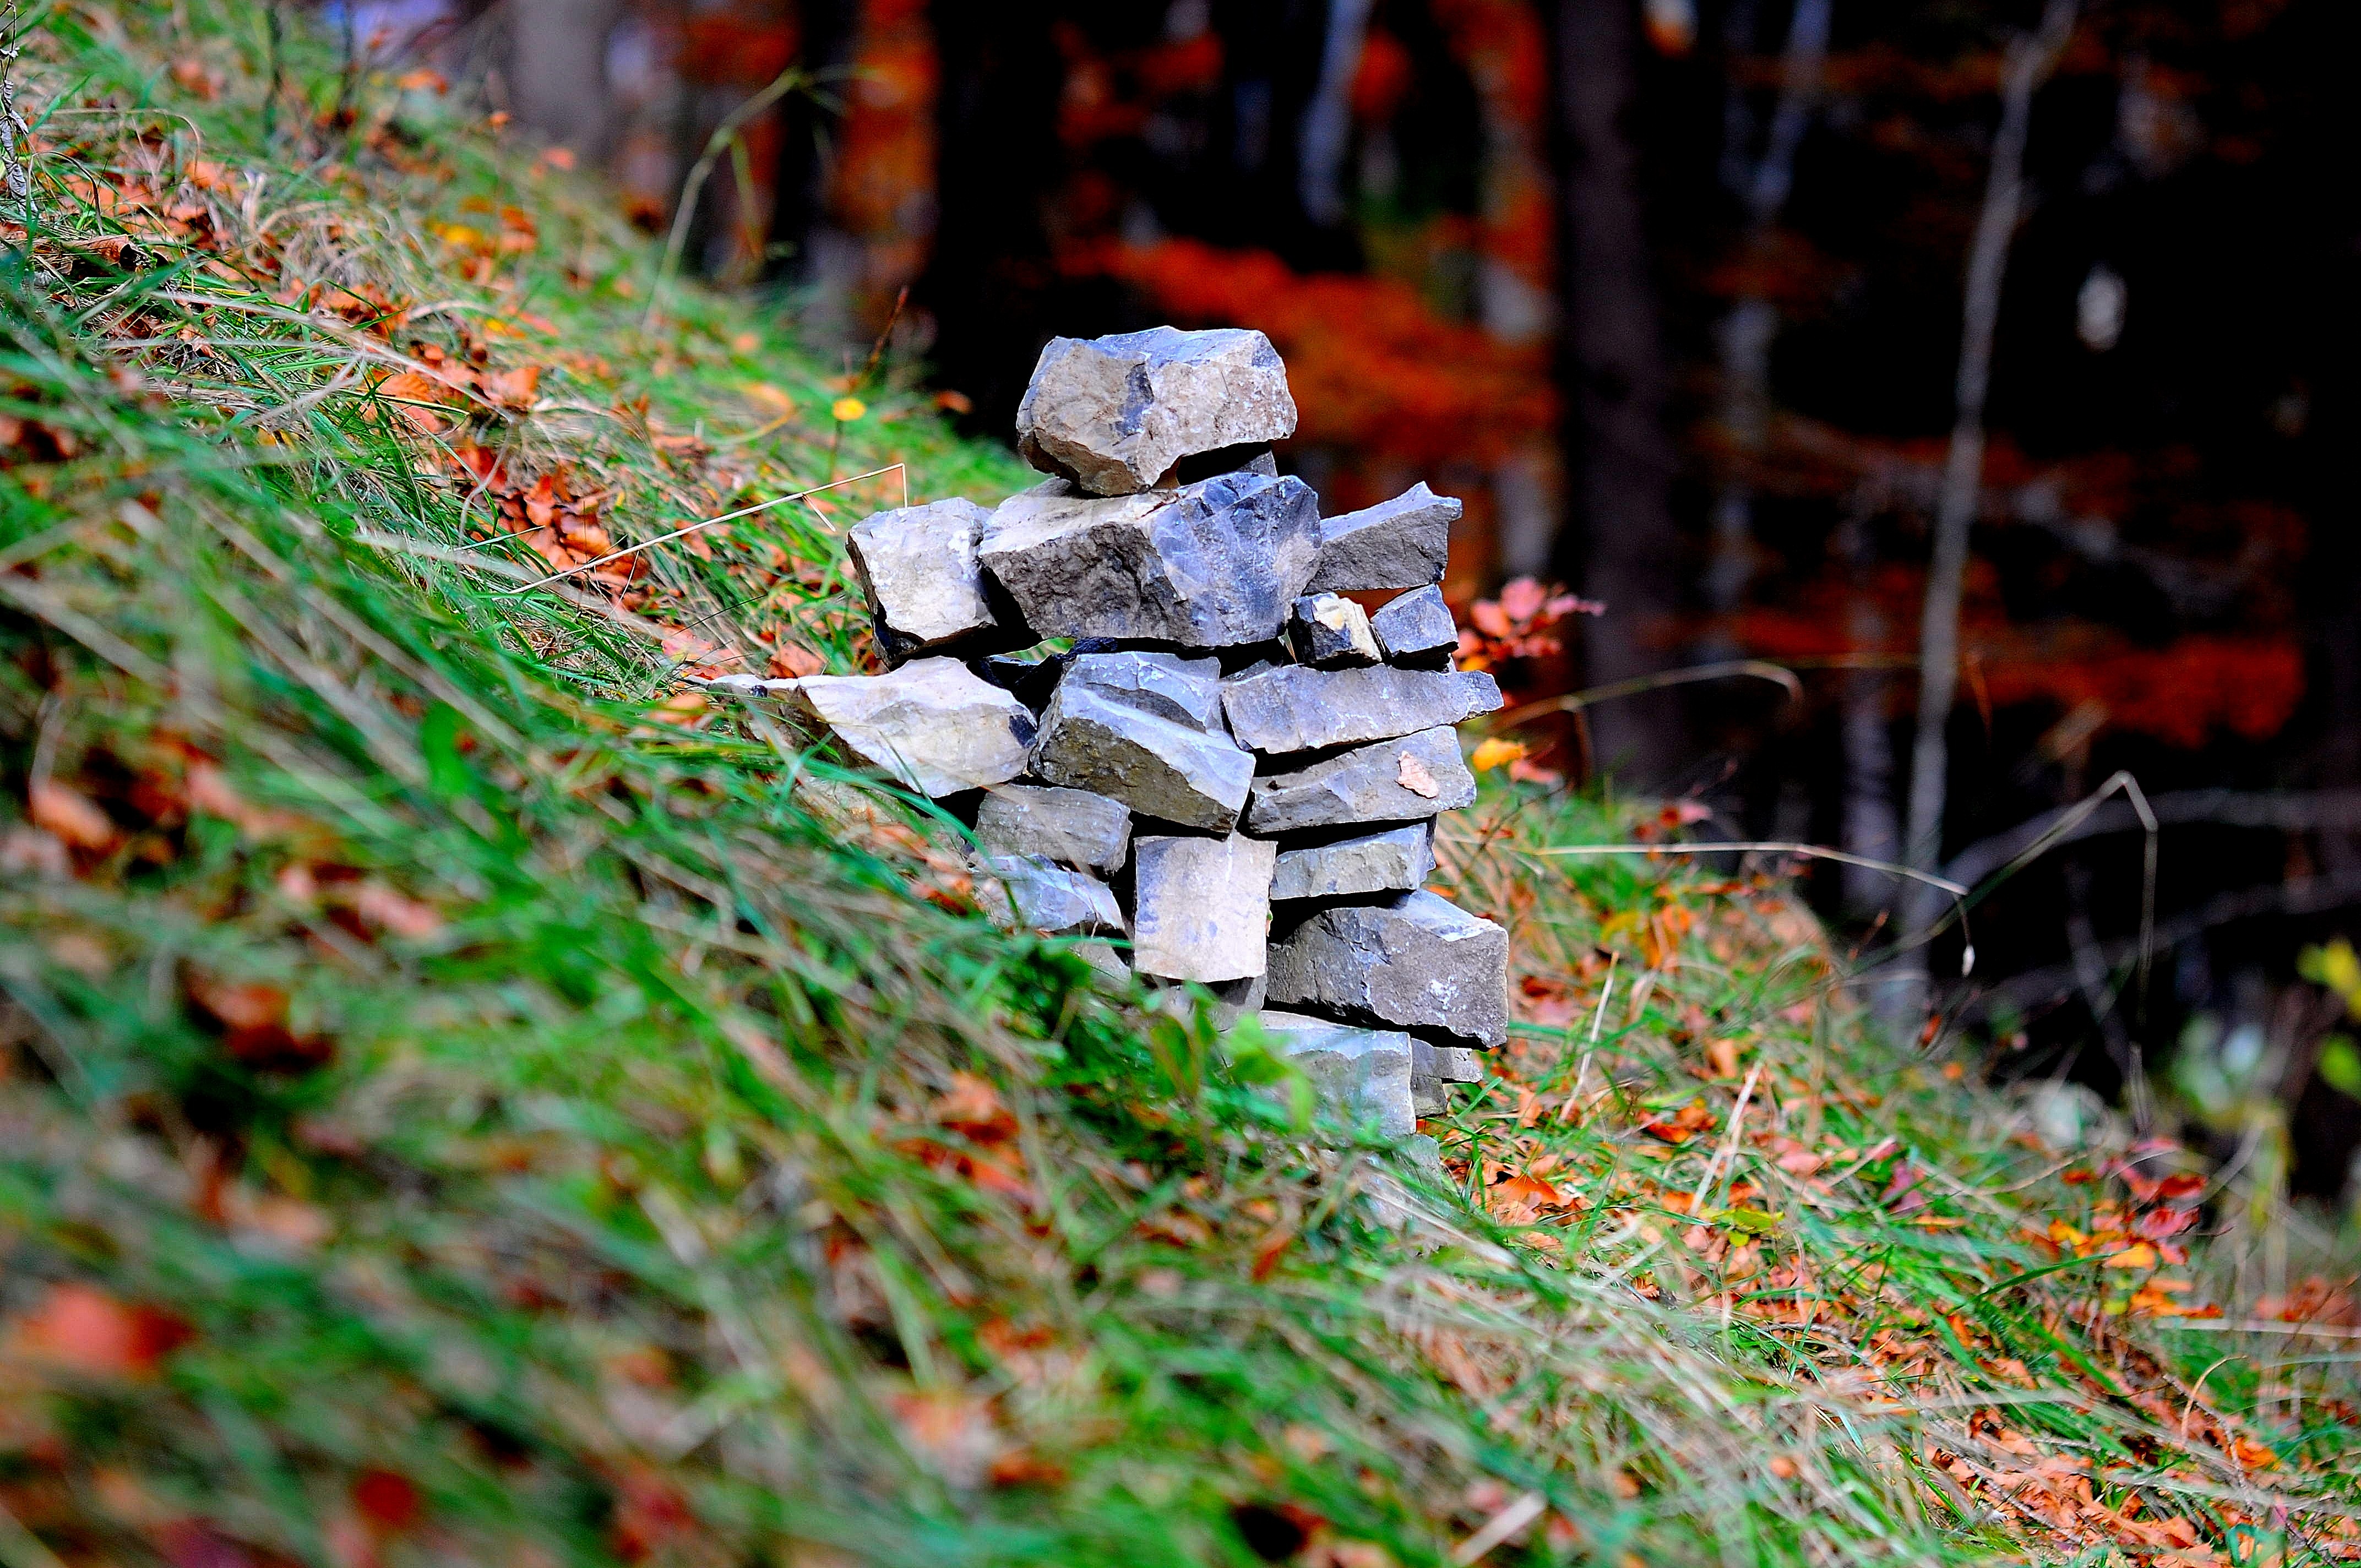
tree, nature, forest, grass, plant, wood, meadow, leaf, flower, green, autumn, season, stones